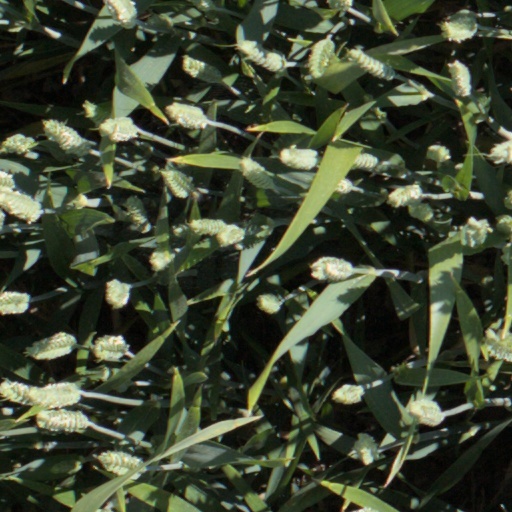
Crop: wheat